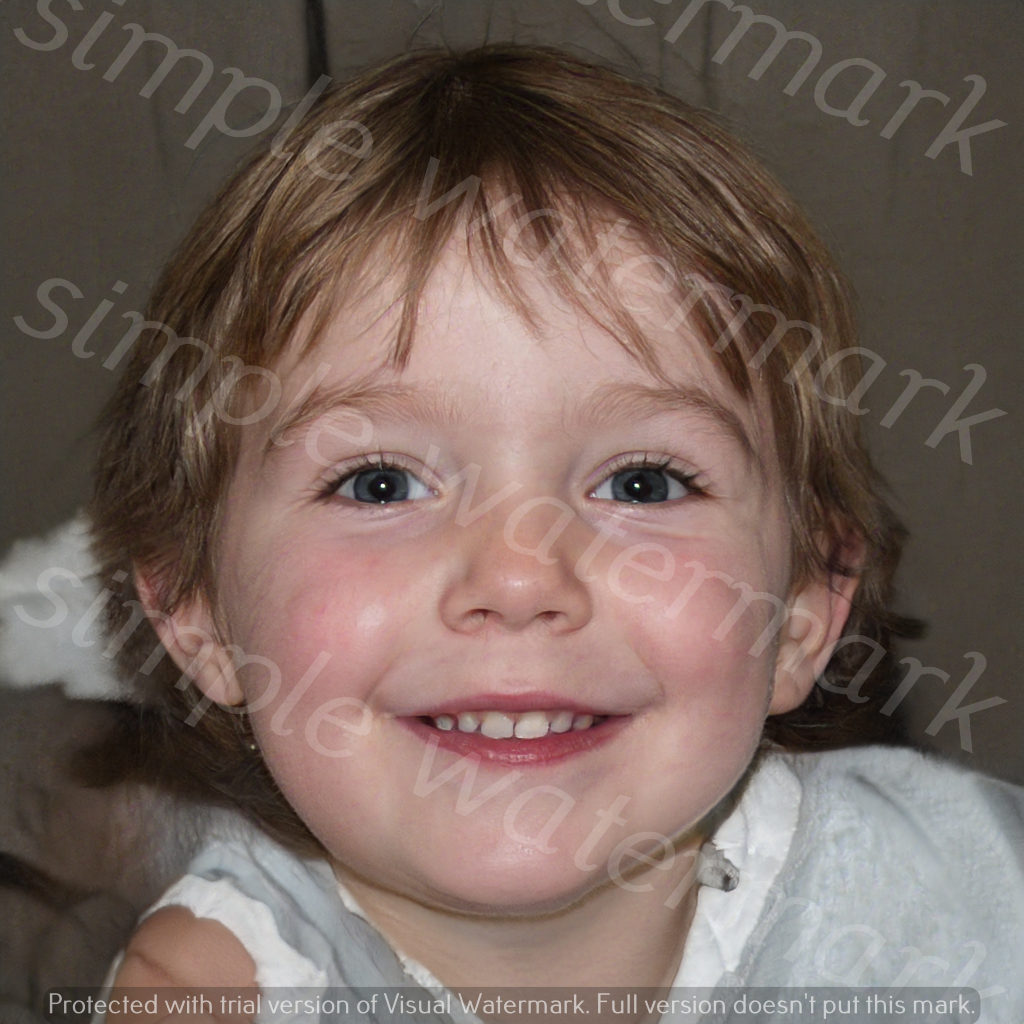
Label: Watermark